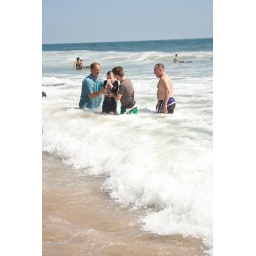
A boy being baptized in Virginia beach